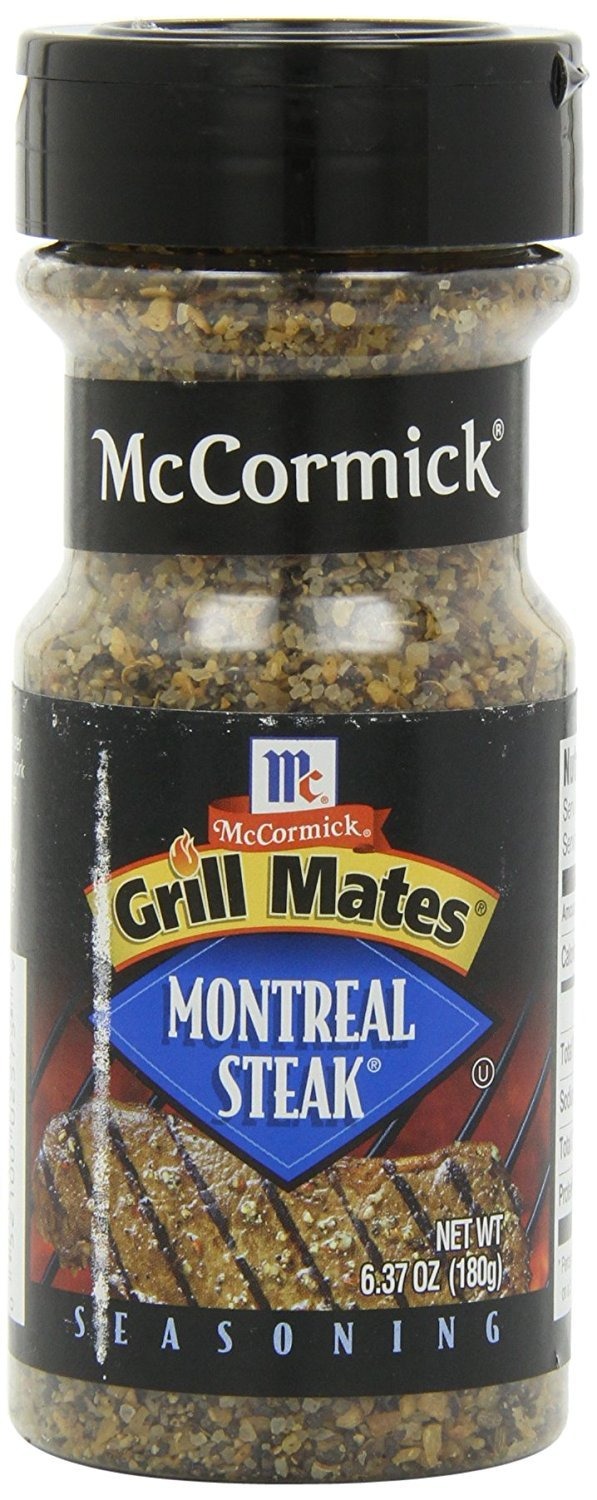
Item Name: McCormick Grill Mates Montreal Steak Seasoning, 6.37 oz (Pack of 12)
Bullet Point 1: Iconic blend features garlic, salt and paprika
Bullet Point 2: America’s #1 grilling seasoning, made with McCormick spices
Bullet Point 3: No MSG added, no artificial flavors
Bullet Point 4: Larger size for chefs and meat lovers
Bullet Point 5: GRILLING TIP: Shake 1 tbsp of seasoning per 1 lb of steak burgers or pork before grilling or broiling
Bullet Point 6: Made with 16 Mesh Black Pepper
Value: 76.44
Unit: Ounce

Price: 2.49